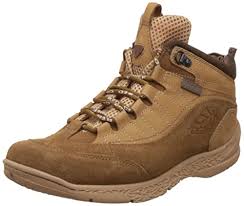
Label: Boat